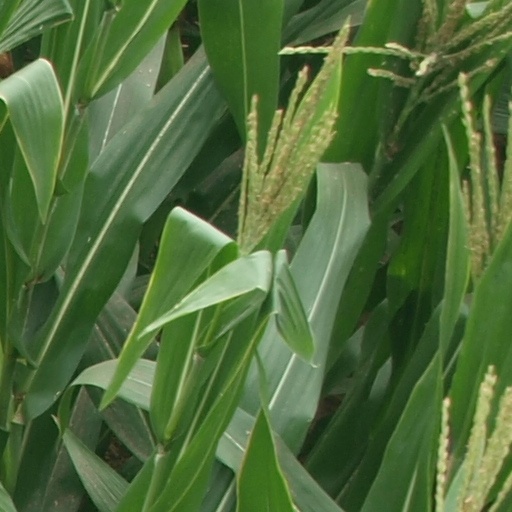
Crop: maize; corn